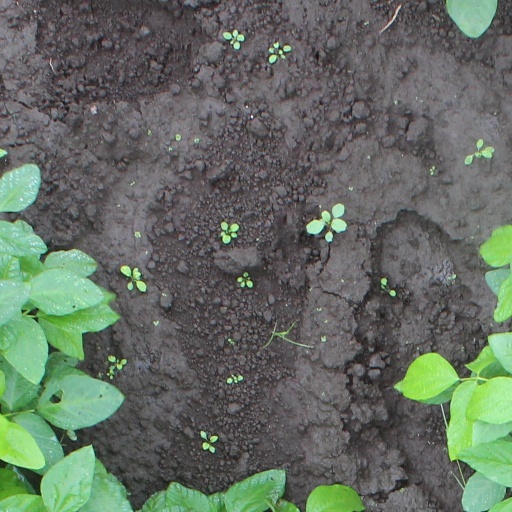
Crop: soybean